Weald Country Park

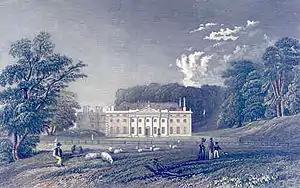
Engraving by William Henry Bartlett of Weald Hall from "The Picturesque Beauties of Great Britain, Essex", 1834

Weald Hall, with in 1841, was let to farmers in the 19th century sold by another C. T. Tower in 1946, when the estate was broken up though part of the park was retained for the Green Belt of London. Some remnants remain of the Hall, which was demolished in 1950–51 due to war damage, in particular some steps leading to what used to be a folly in the park. The 16th-century lodge miscalled "Queen Mary's Chapel" because it was locally rumoured to have been used by Queen Mary for quiet prayer and contemplation, which used to be enclosed within Weald Hall's walled kitchen garden, still remains at the edge of the park.